Devarim (parashah)

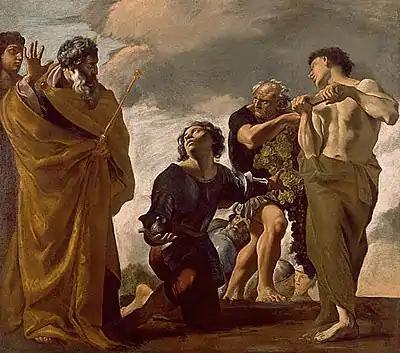
Moses and the Messengers from Canaan (painting circa 1621–1624 by Giovanni Lanfranco)

A baraita taught that when hedonists multiplied, justice became perverted, conduct deteriorated, and God found no satisfaction in the world. When those who displayed partiality in judgment multiplied, the command of Deuteronomy 1:17, "You shall not be afraid of the face of any man," was discontinued; and the command of Deuteronomy 1:17, "You shall not respect persons in judgment," ceased to be practiced; and people threw off the yoke of Heaven and placed upon themselves the yoke of human beings. When those who whispered to judges (to influence the judges in favor of one party) multiplied, the fierceness of Divine anger increased against Israel, and the Divine Presence ("Shechinah") departed, because, as Psalm 82:1 teaches, "He judges among the judges" (that is, God abides only with honest judges). When there multiplied people of whom Ezekiel 33:31 says, "Their heart goes after their gain," there multiplied people who (in the words of Isaiah 5:20) "call evil good, and good evil." When there multiplied people who "call evil good, and good evil," woes increased in the world.